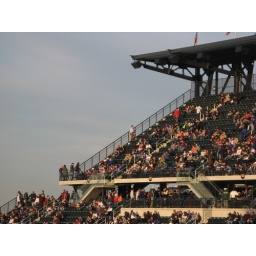
Nothing but sky beyond the stands in this view of the right field upper deck of Citi Field, 04/15/09